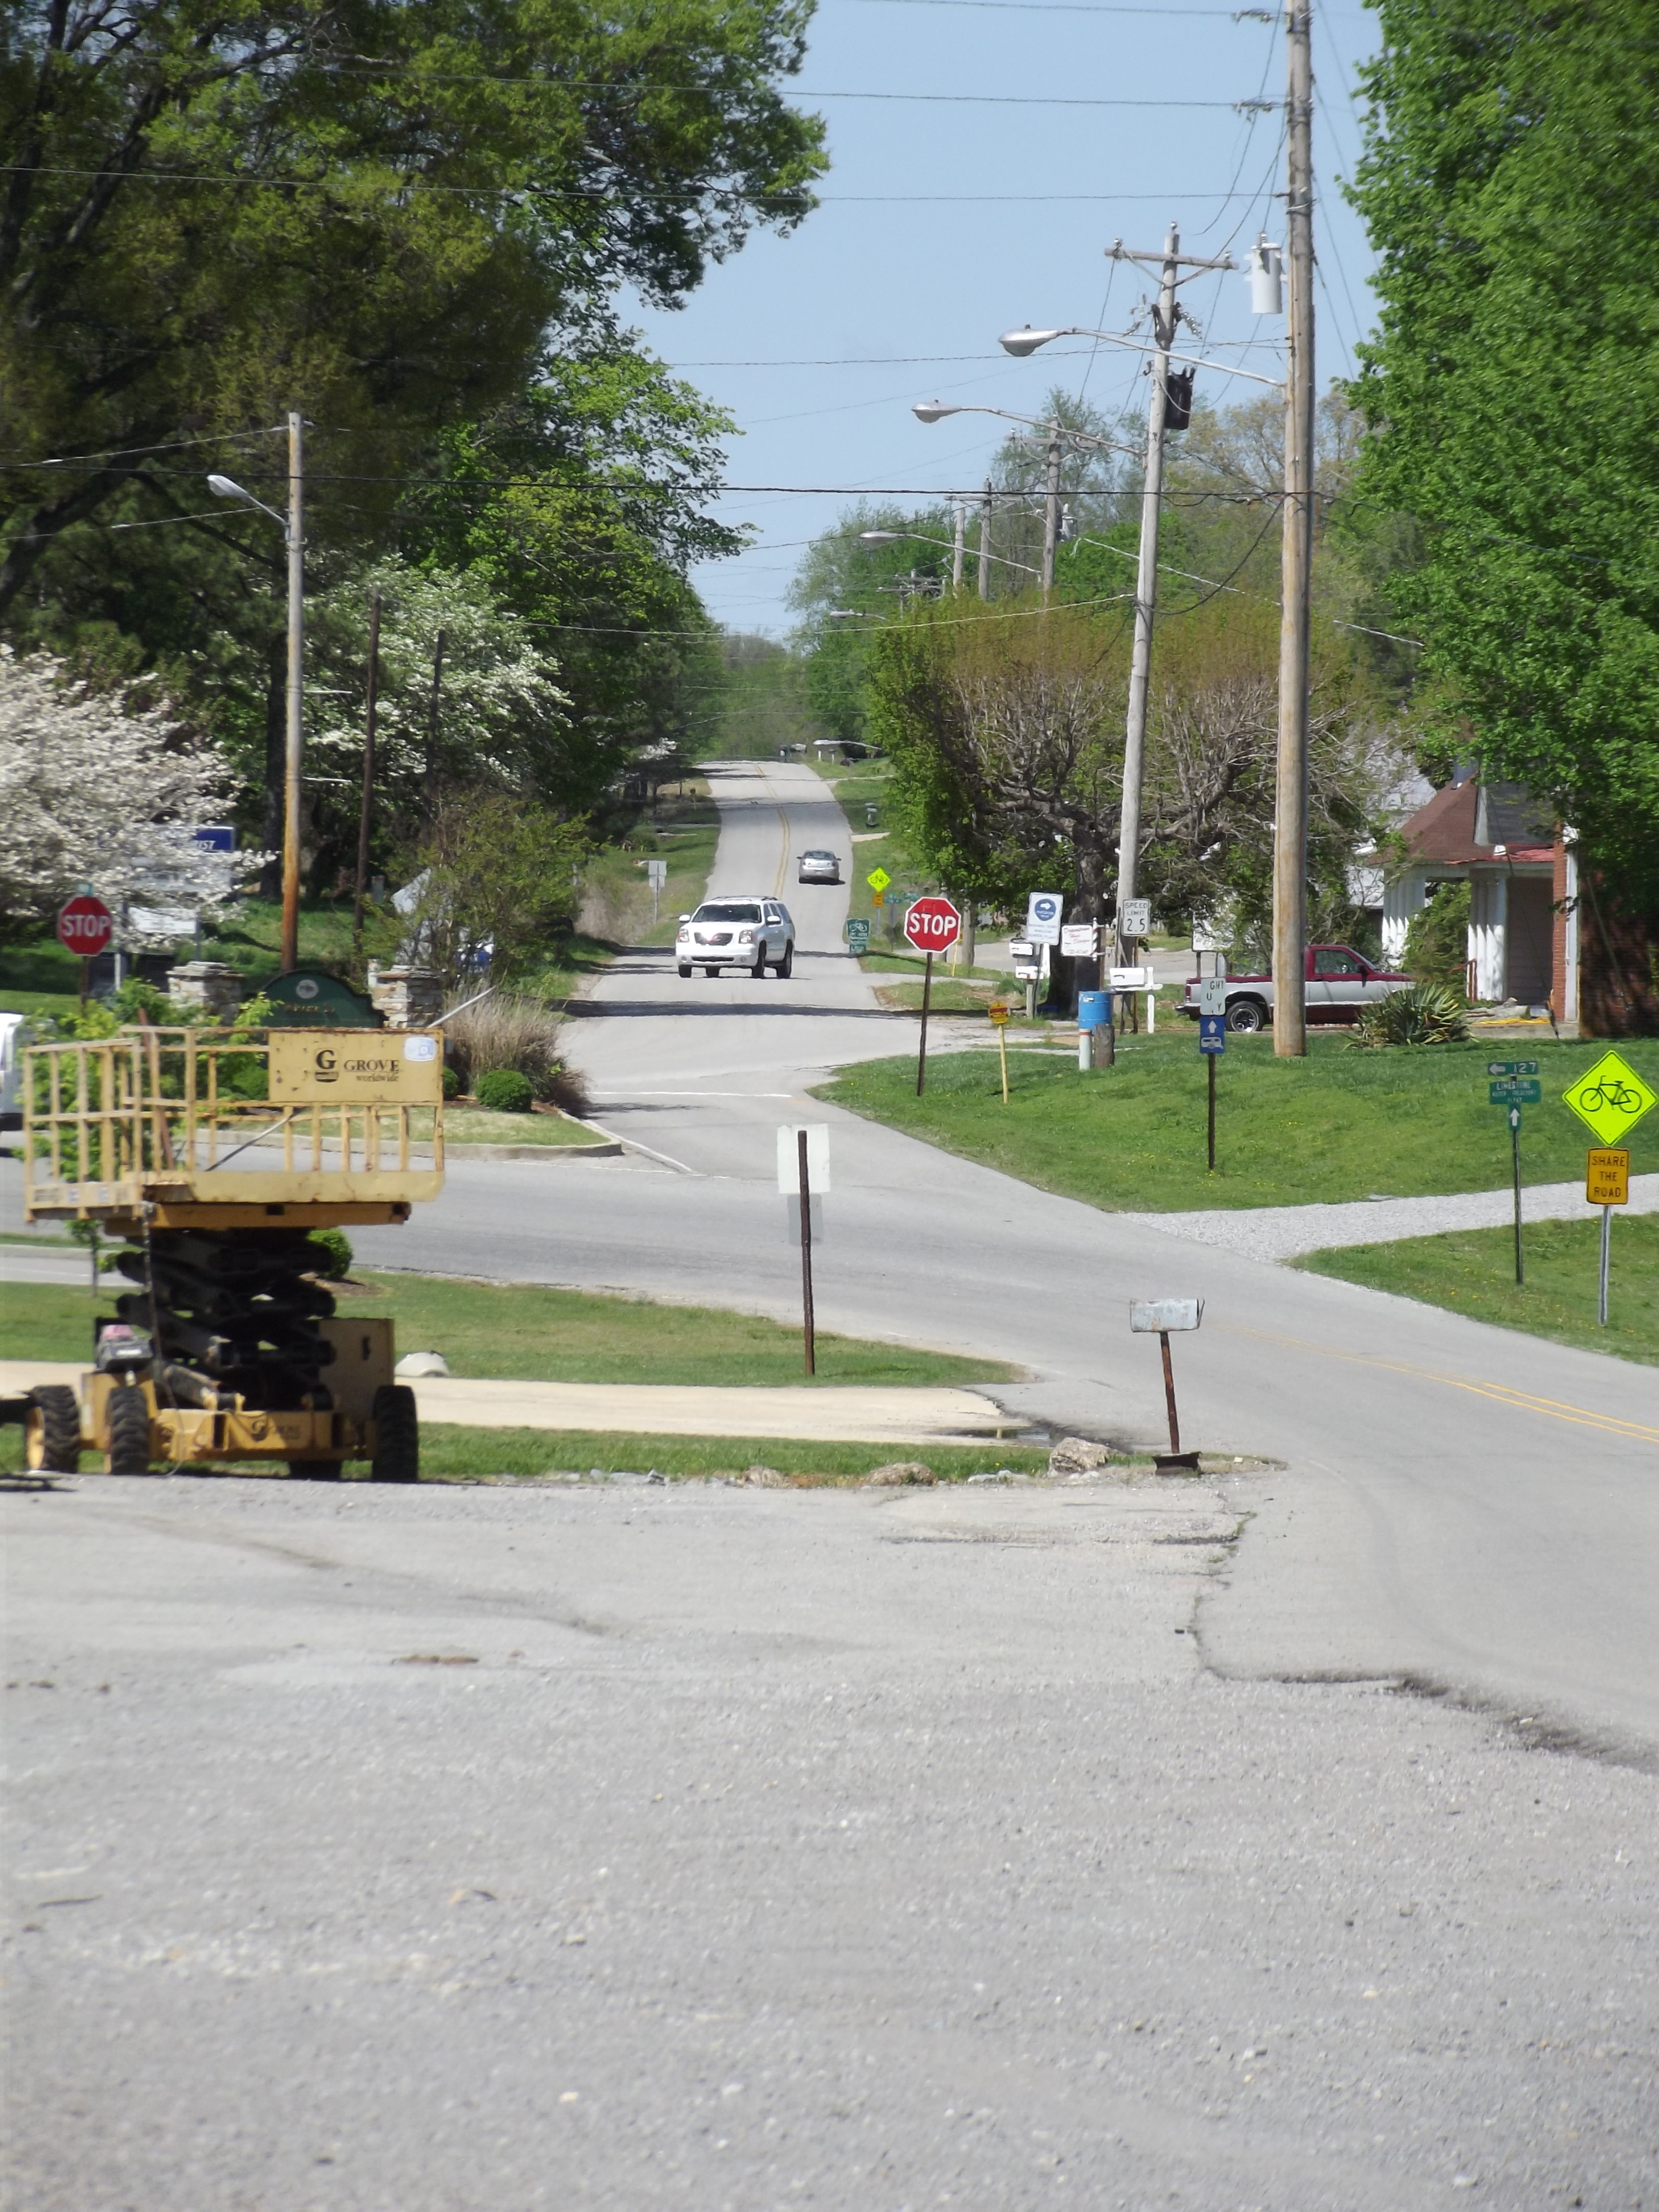
landscape, tree, outdoor, pedestrian, road, street, house, sidewalk, town, city, urban, country, asphalt, cityscape, village, transport, suburb, rural, vehicle, usa, america, exterior, lane, waterway, infrastructure, neighbourhood, small town, road surface, residential area, human settlement